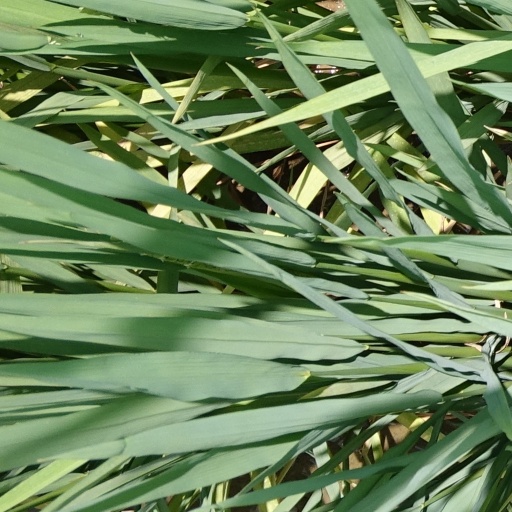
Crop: rice